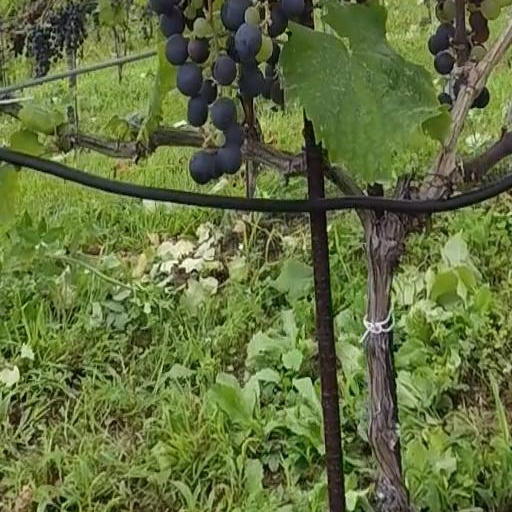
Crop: grape